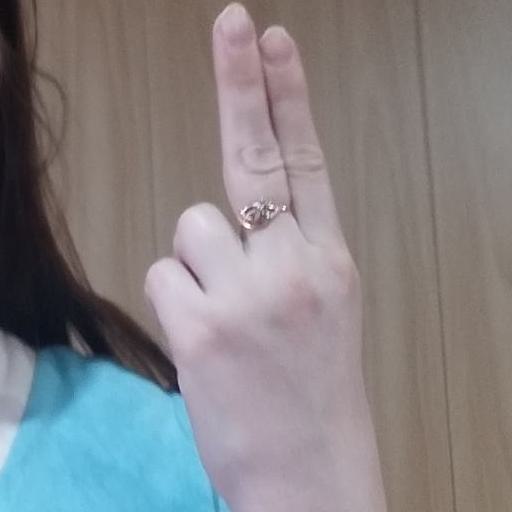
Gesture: two_up_inverted